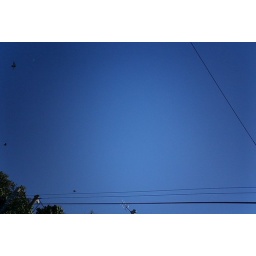
birds don't walk in the sky